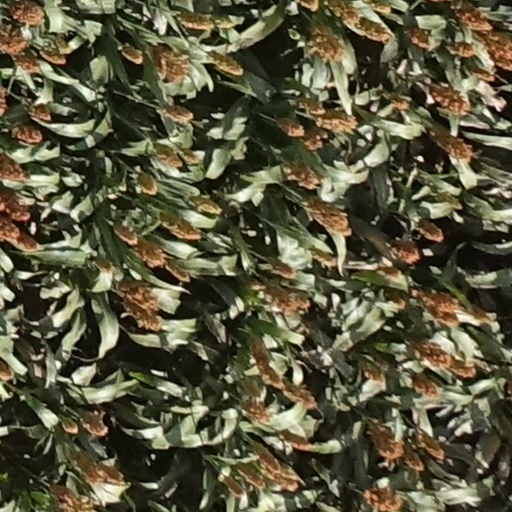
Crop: sorghum